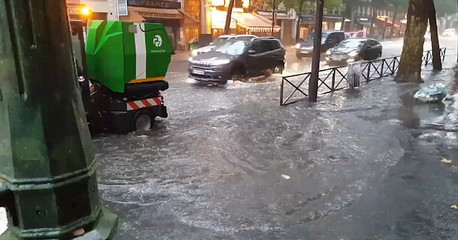
Weather: rain or strom